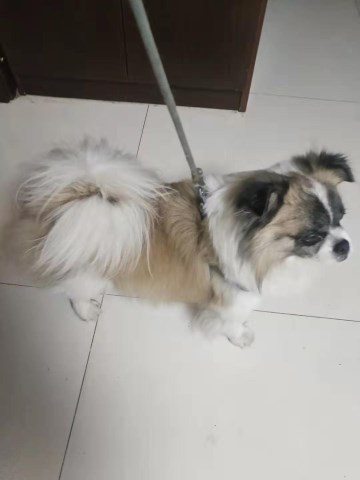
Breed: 3336-n000121-chinese_rural_dog